SEPECAT Jaguar

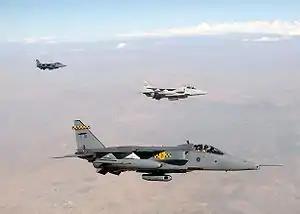
Grey jet aircraft flying above desert, with white aircraft further out, trailed be another jet.

From December 1983, 75 Jaguar GR1s and 14 T2s were updated to the GR1A and T2A standards with FIN1064 navigation and attack systems replacing the original NAVWASS. At about the same time, most were also re-engined with Adour 104 engines and were fitted with the ability to carry Sidewinder air to air missiles or AN-ALQ-101(V)-10 electronic countermeasures pods under the wings.